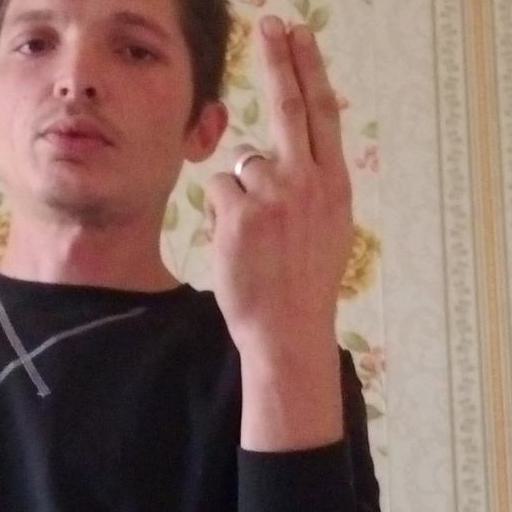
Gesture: two_up_inverted